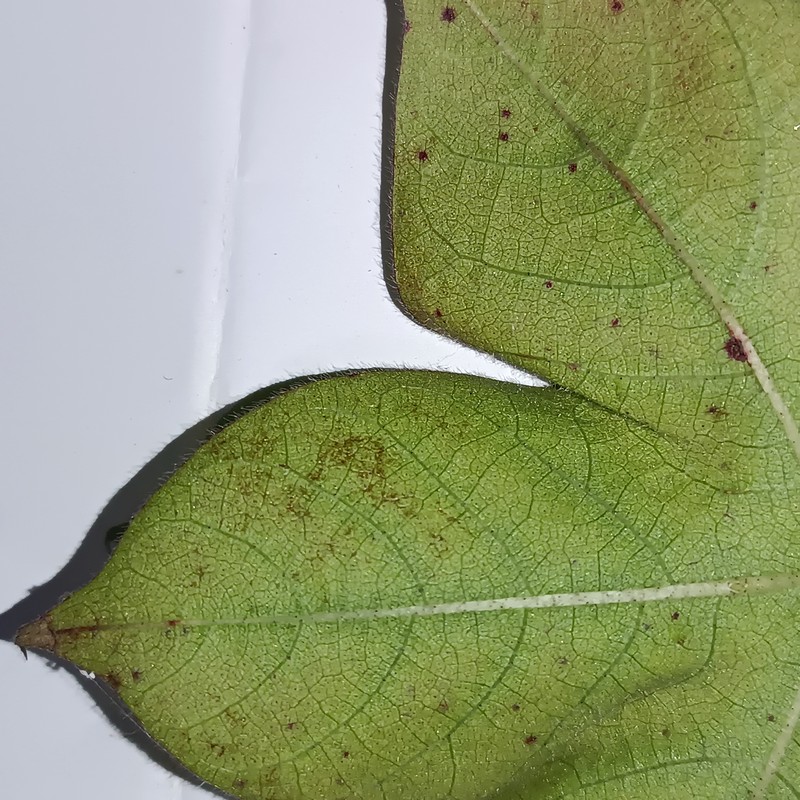
Label: Leaf Redding